The Mystery of the Blue Train

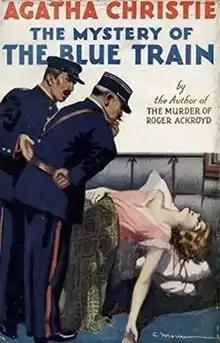
Dust-jacket illustration of the first UK edition

The Mystery of the Blue Train is a work of detective fiction by British writer Agatha Christie, first published in the United Kingdom by William Collins & Sons on 29 March 1928 and in the United States by Dodd, Mead and Company later in the same year. The UK edition retailed at seven shillings and sixpence (7/6) and the US edition at $2.00. The book features her detective Hercule Poirot.